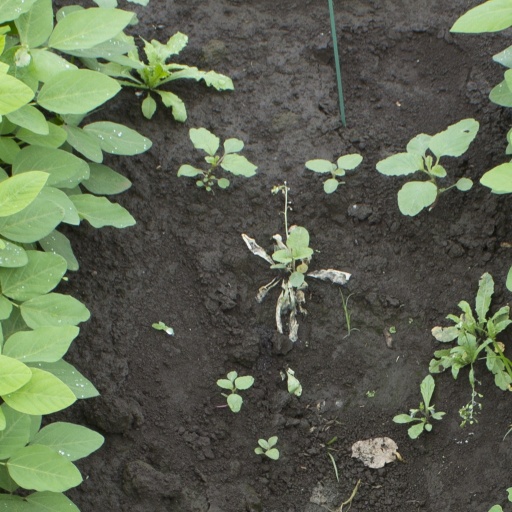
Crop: soybean